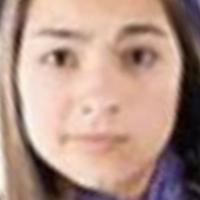
Age group: age 11-20